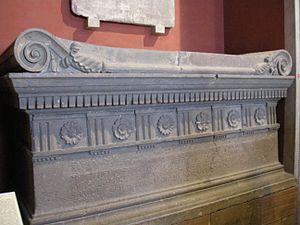
Le tombeau des Scipions, appelé aussi « hypogée des Scipions », est une tombe collective de l'époque romaine, commune à la famille patricienne des Scipions. Il a servi à l'inhumation des membres de cette famille sous la République romaine, du début du IIIᵉ siècle av. J.-C. au début du Iᵉʳ siècle av. J.-C. Puis il fut abandonné et son emplacement oublié au cours des siècles suivants. Il se trouve à Rome, au bord de la Voie Appienne, dans le rione Celio.
Lucius Cornelius Scipio Barbatus est un homme d'État et général de la République romaine. Membre de la famille patricienne des Cornelii Scipiones, il est le père de Lucius Cornelius Scipio et de Cnaeus Cornelius Scipio Asina, et l'arrière-grand-père de Scipion l'Africain.